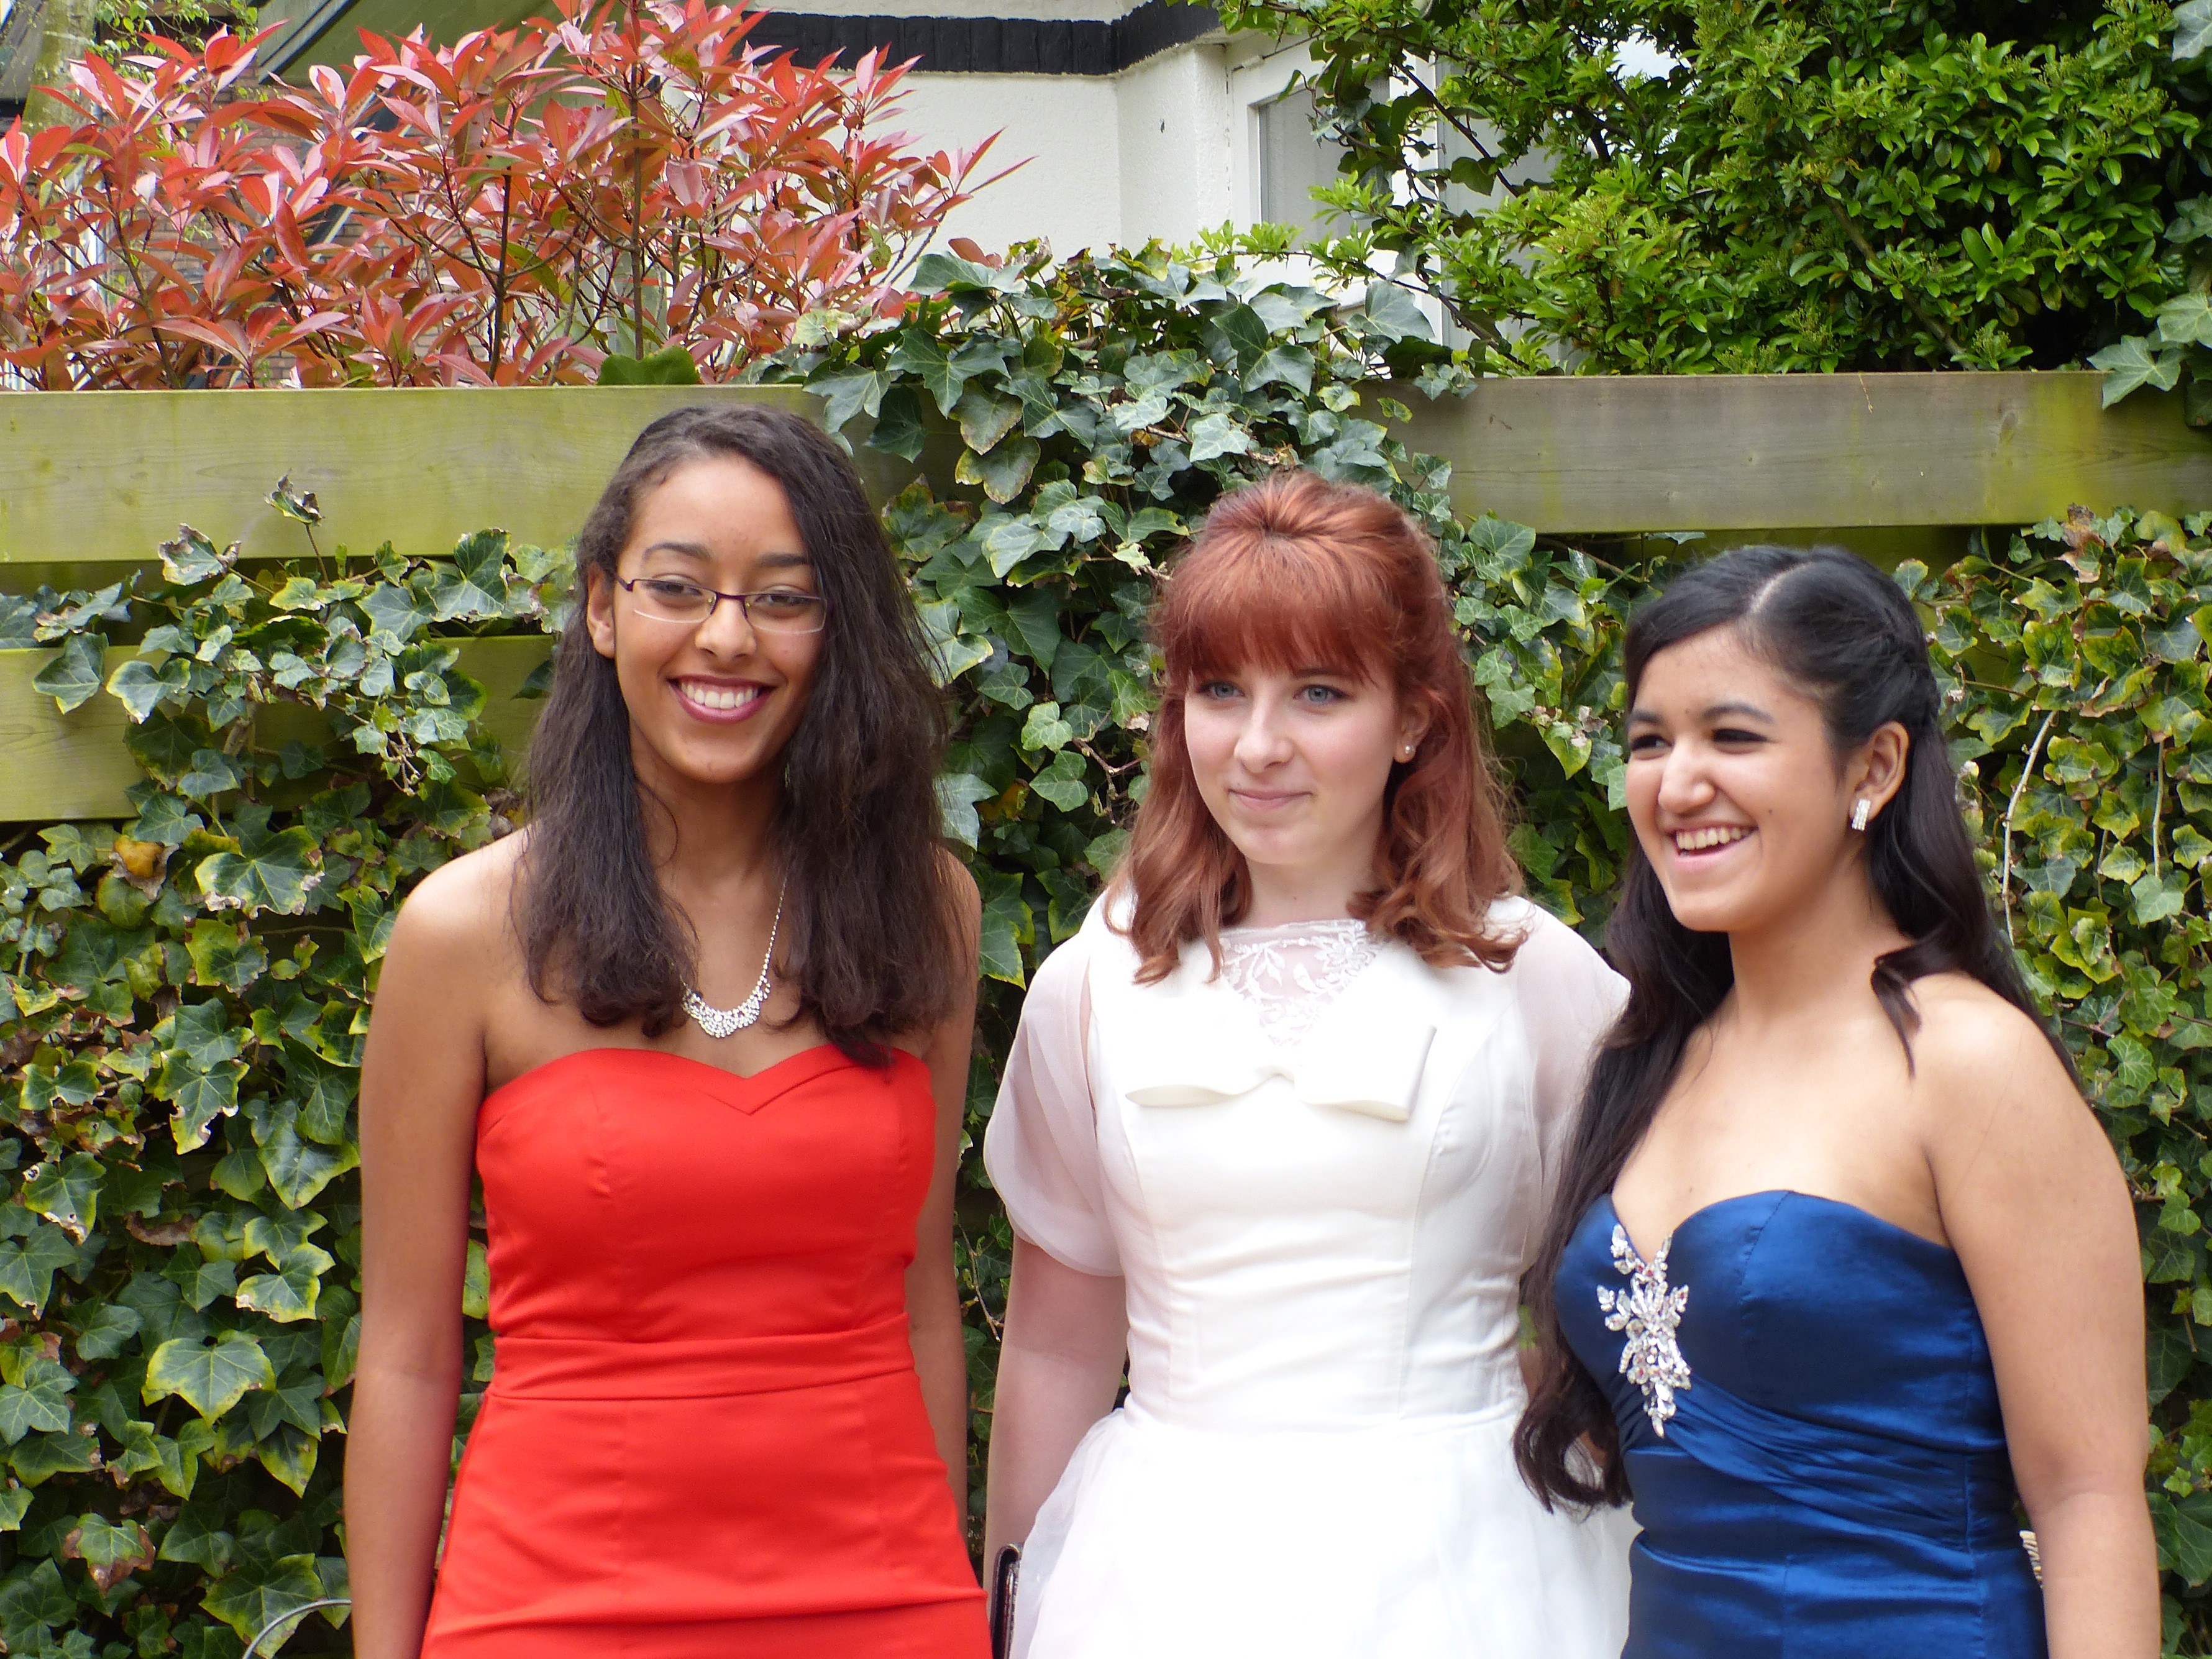
people, woman, flower, wedding, bride, marriage, ceremony, dress, highschool, floristry, prom